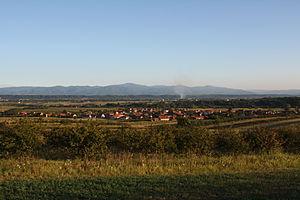
Village Milanovo vu du haut de la colline en directionne de ""Pashina tchesma""(centre touristique en rénovation)"
Milanovo est un village de Serbie situé sur le territoire de la Ville de Leskovac, district de Jablanica. Au recensement de 2011, il comptait 518 habitants.